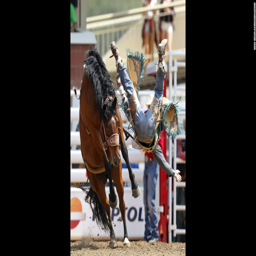
person goes flying off a horse during tourist attraction .